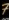
Number: 7